Ancient Egyptian literature

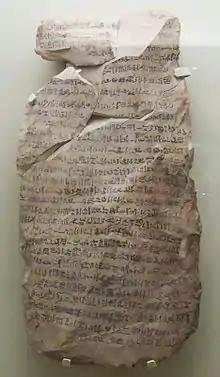
Hieratic script on an ostracon made of limestone; the script was written as an exercise by a schoolboy in Ancient Egypt. He copied four letters from the vizier Khay (who was active during the reign of Ramesses II).

Surviving hymns and songs from the Old Kingdom include the morning greeting hymns to the gods in their respective temples. A cycle of Middle-Kingdom songs dedicated to Senusret III (r. 1878–1839 BC) have been discovered at El-Lahun. Erman considers these to be secular songs used to greet the pharaoh at Memphis, while Simpson considers them to be religious in nature but affirms that the division between religious and secular songs is not very sharp. The Harper's Song, the lyrics found on a tombstone of the Middle Kingdom and on Papyrus Harris 500 from the New Kingdom, was to be performed for dinner guests at formal banquets.